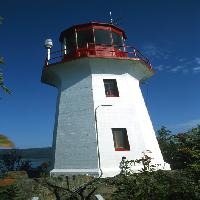
Weather: sun or clear